Luigi Carpaneda

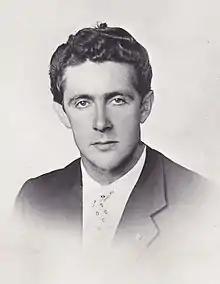

Luigi Carpaneda (28 November 1925 – 14 December 2011) was an Italian fencer and sailor. He competed at the 1956 and 1960 Olympics and won a gold and a silver medal, respectively, in the team foil event. Besides fencing, Carpaneda was a five-time sailing captain of the Italian team at the Admiral Cup and won an international race in the 3/4 ton class in 1982 on "Botta Dritta". He was killed by a car driving on red light in Milan.